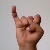
The image shows a hand gesture representing the letter 'I' in Indian Sign Language.